La Verrerie

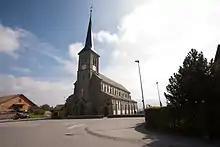
Church of Saint-Loup

The Church of Saint-Loup is listed as a Swiss heritage site of national significance.